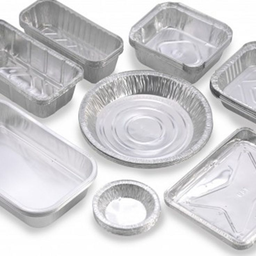
Label: metal